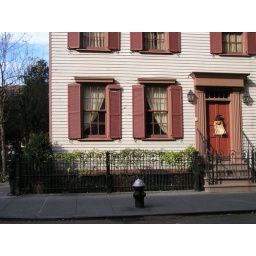
This is the only wooden house in Manhatten